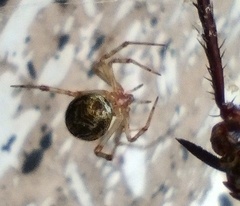
Species: Parasteatoda_tepidariorum